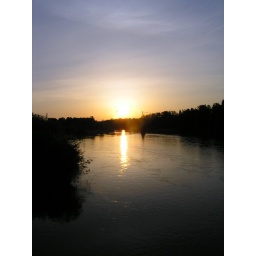
The evening sun reflecting off of the water of the Willamette river in Albany, Oregon.